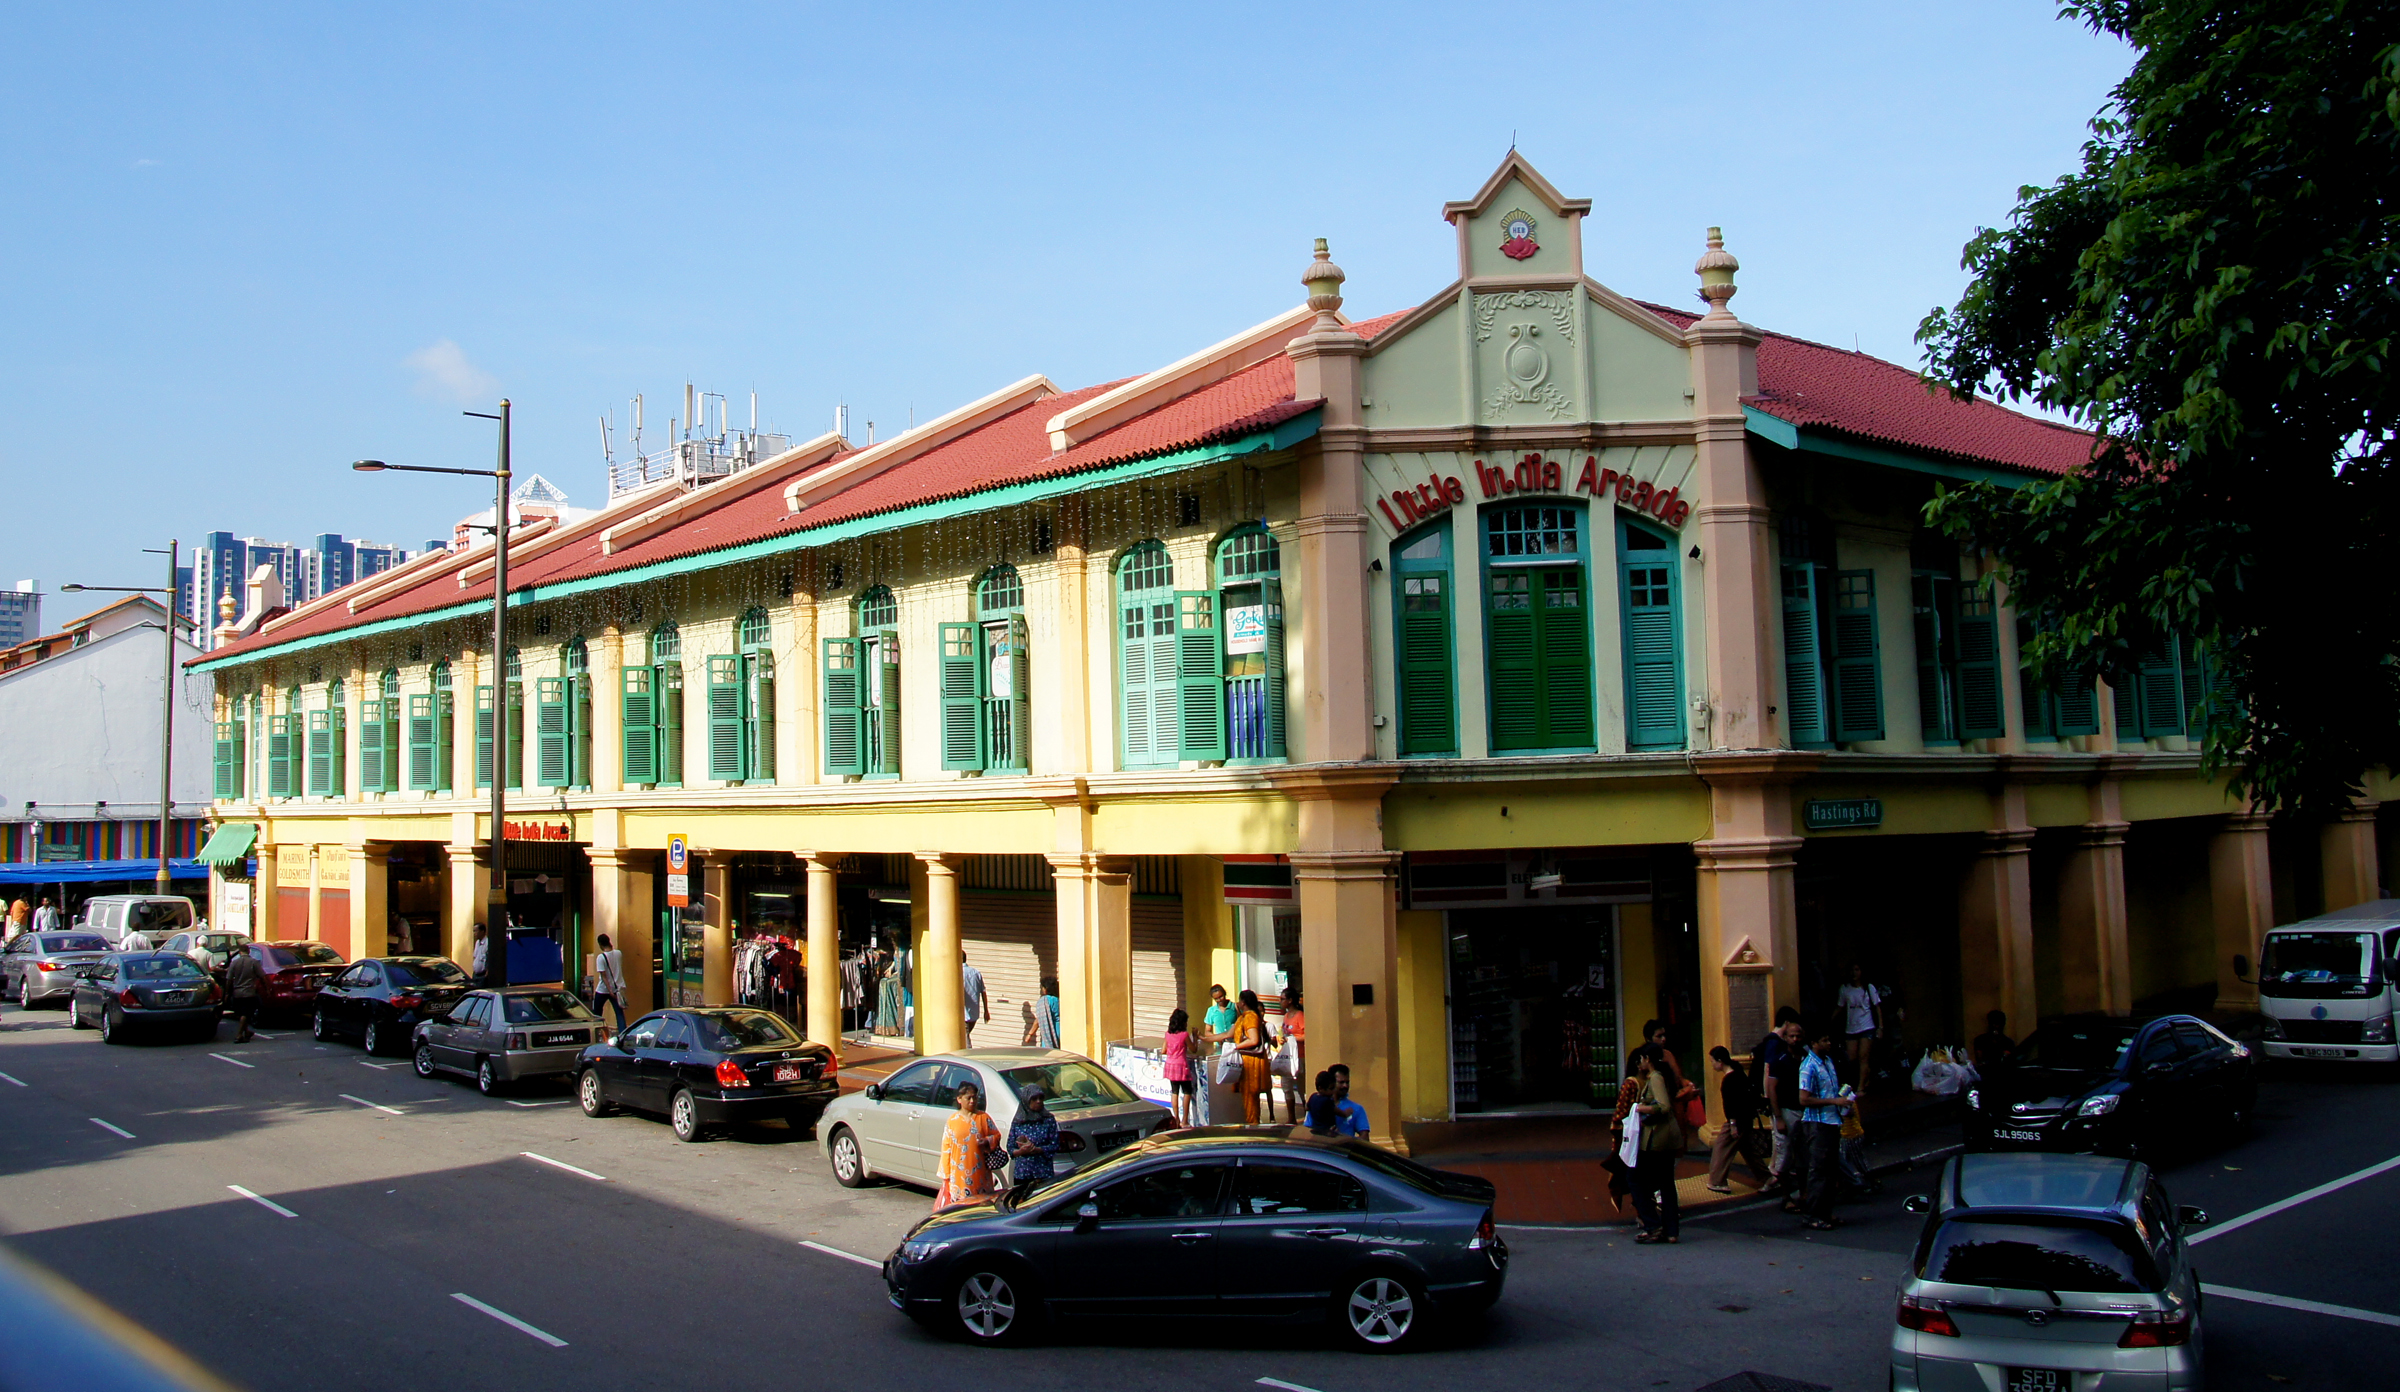
town, building, downtown, plaza, facade, publicdomain, singapore, sightseeingsingapore, littleindiasingapore, shopping mall